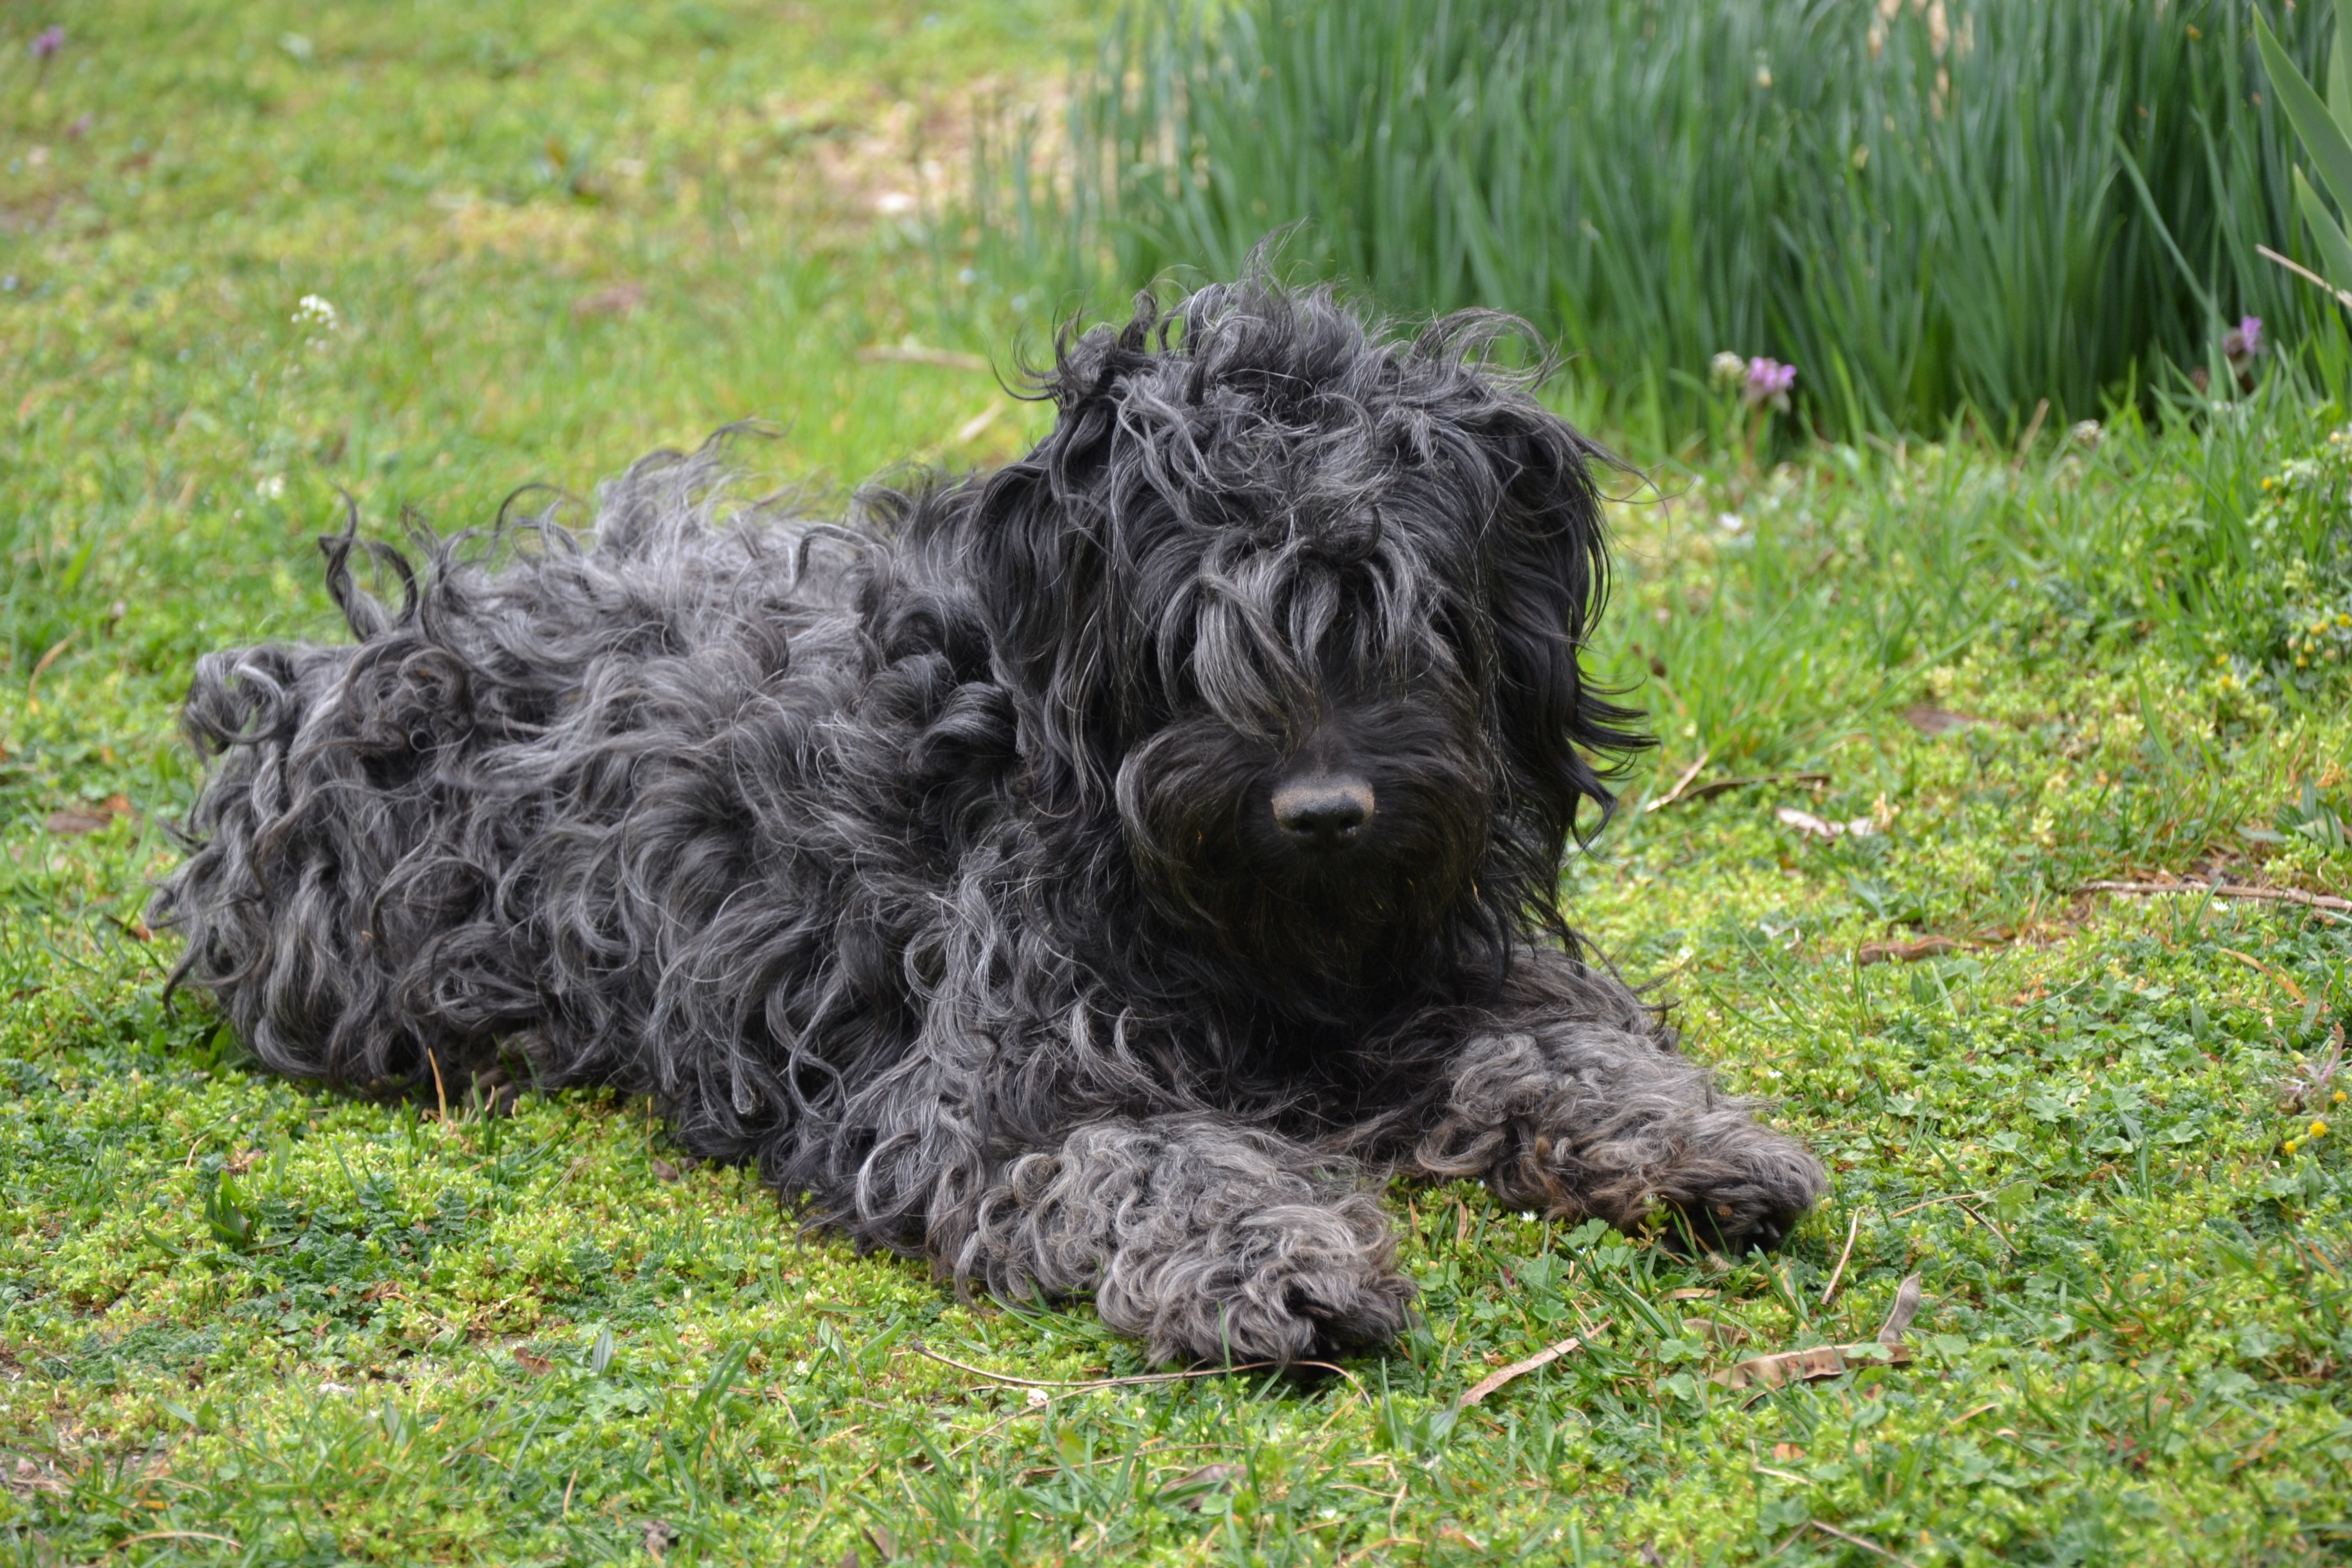
dog, mammal, vertebrate, schnauzer, dog breed, barbet, where, bakony, cockapoo, tibetan terrier, havanese, dog like mammal, carnivoran, schnoodle, glen of imaal terrier, dog crossbreeds, poodle crossbreed, lagotto romagnolo, pumi, portuguese water dog, bouvier des flandres, c o da serra de aires, puli, black russian terrier, native hungarian breed of dog, bodz s guest house